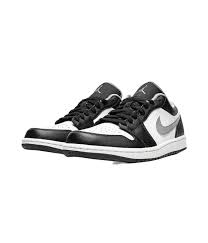
Label: Sneaker